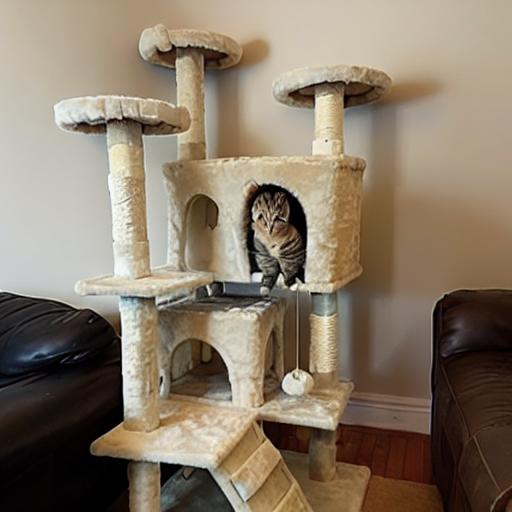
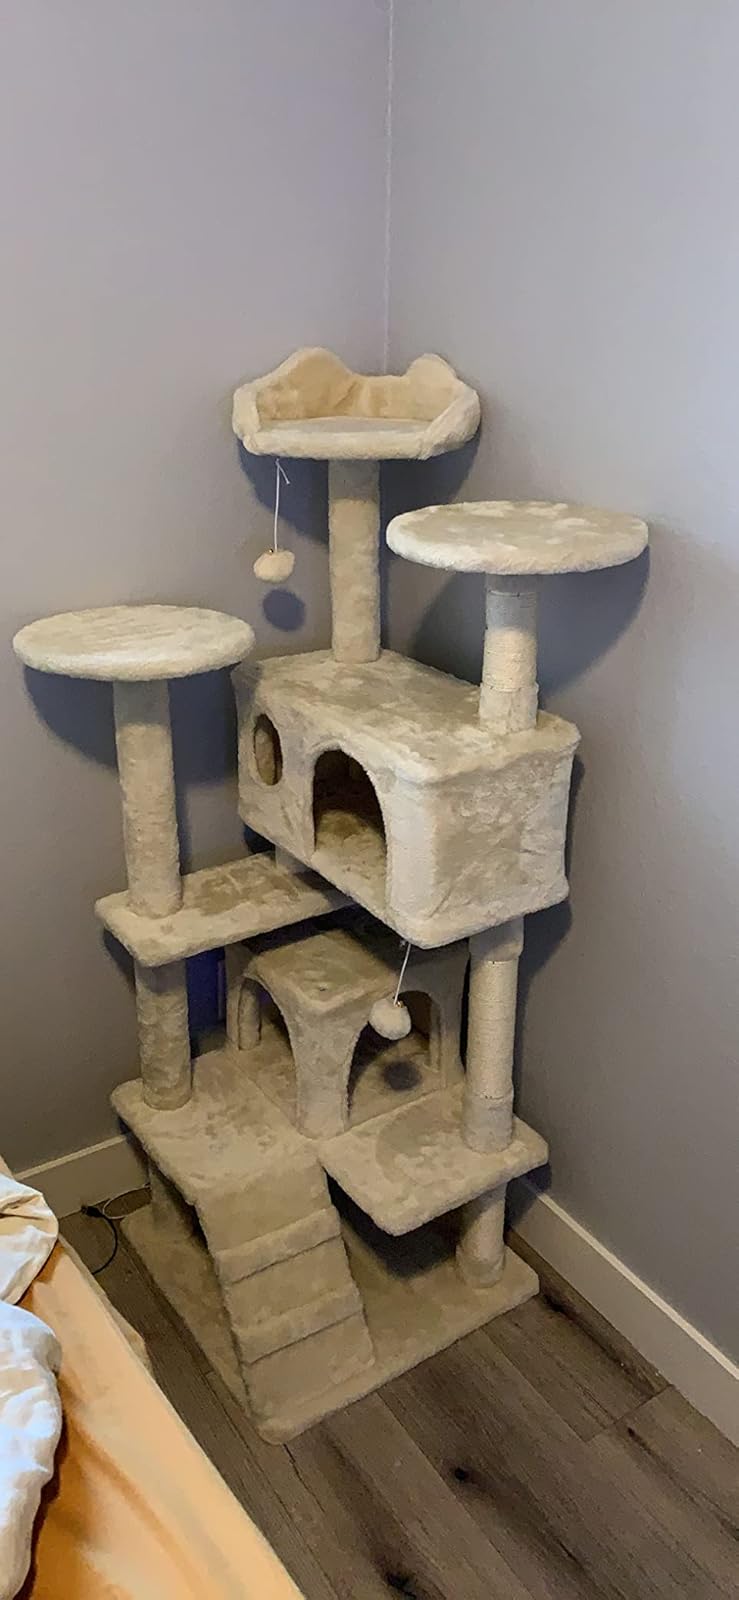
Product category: items_cat tree
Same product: no